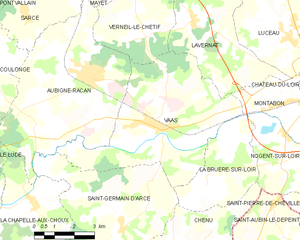
Carte des communes françaises